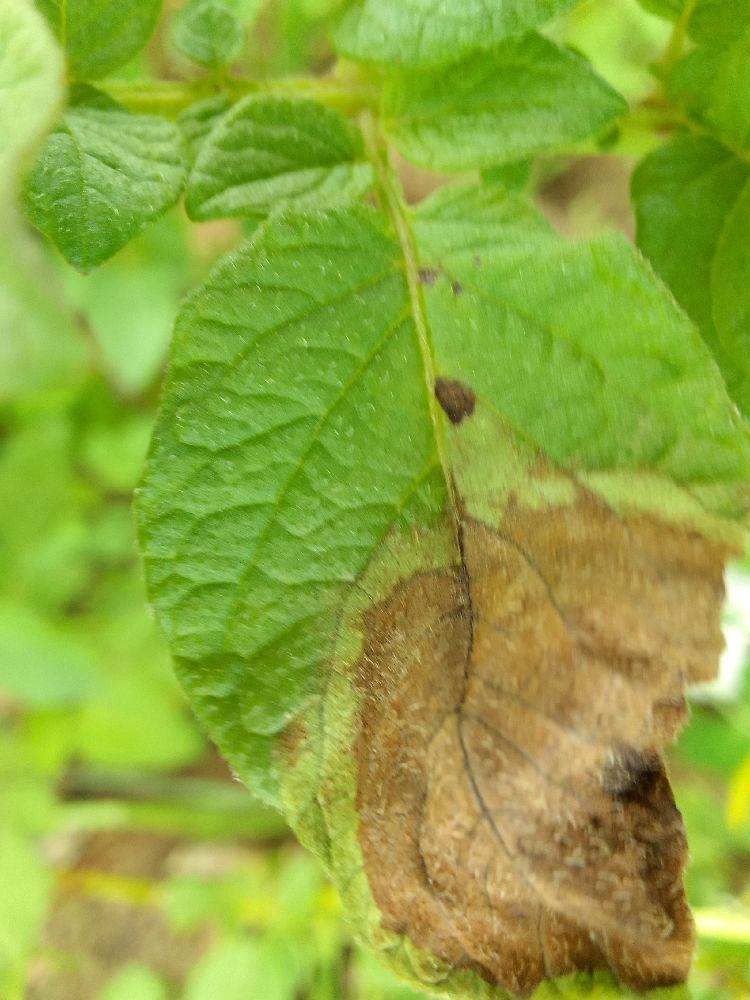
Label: Late blight